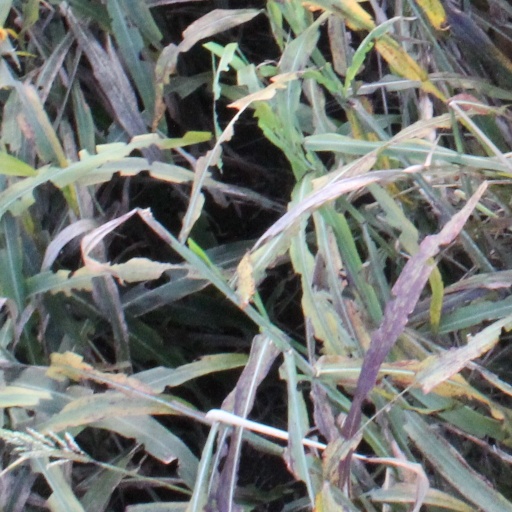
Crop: sorghum